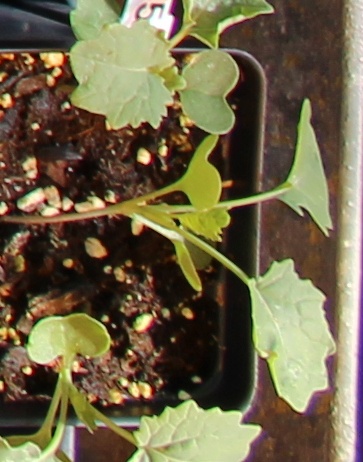
Label: Canola